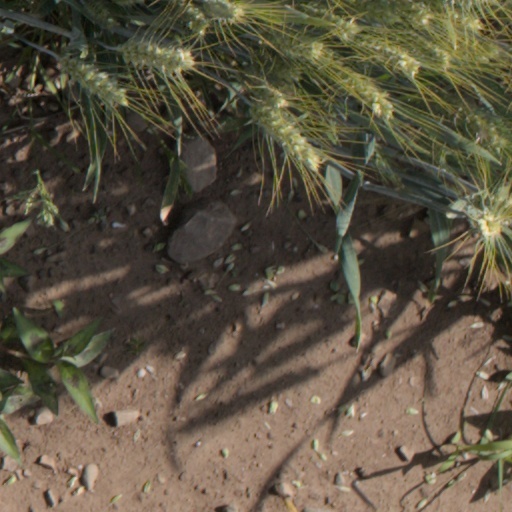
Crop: wheat